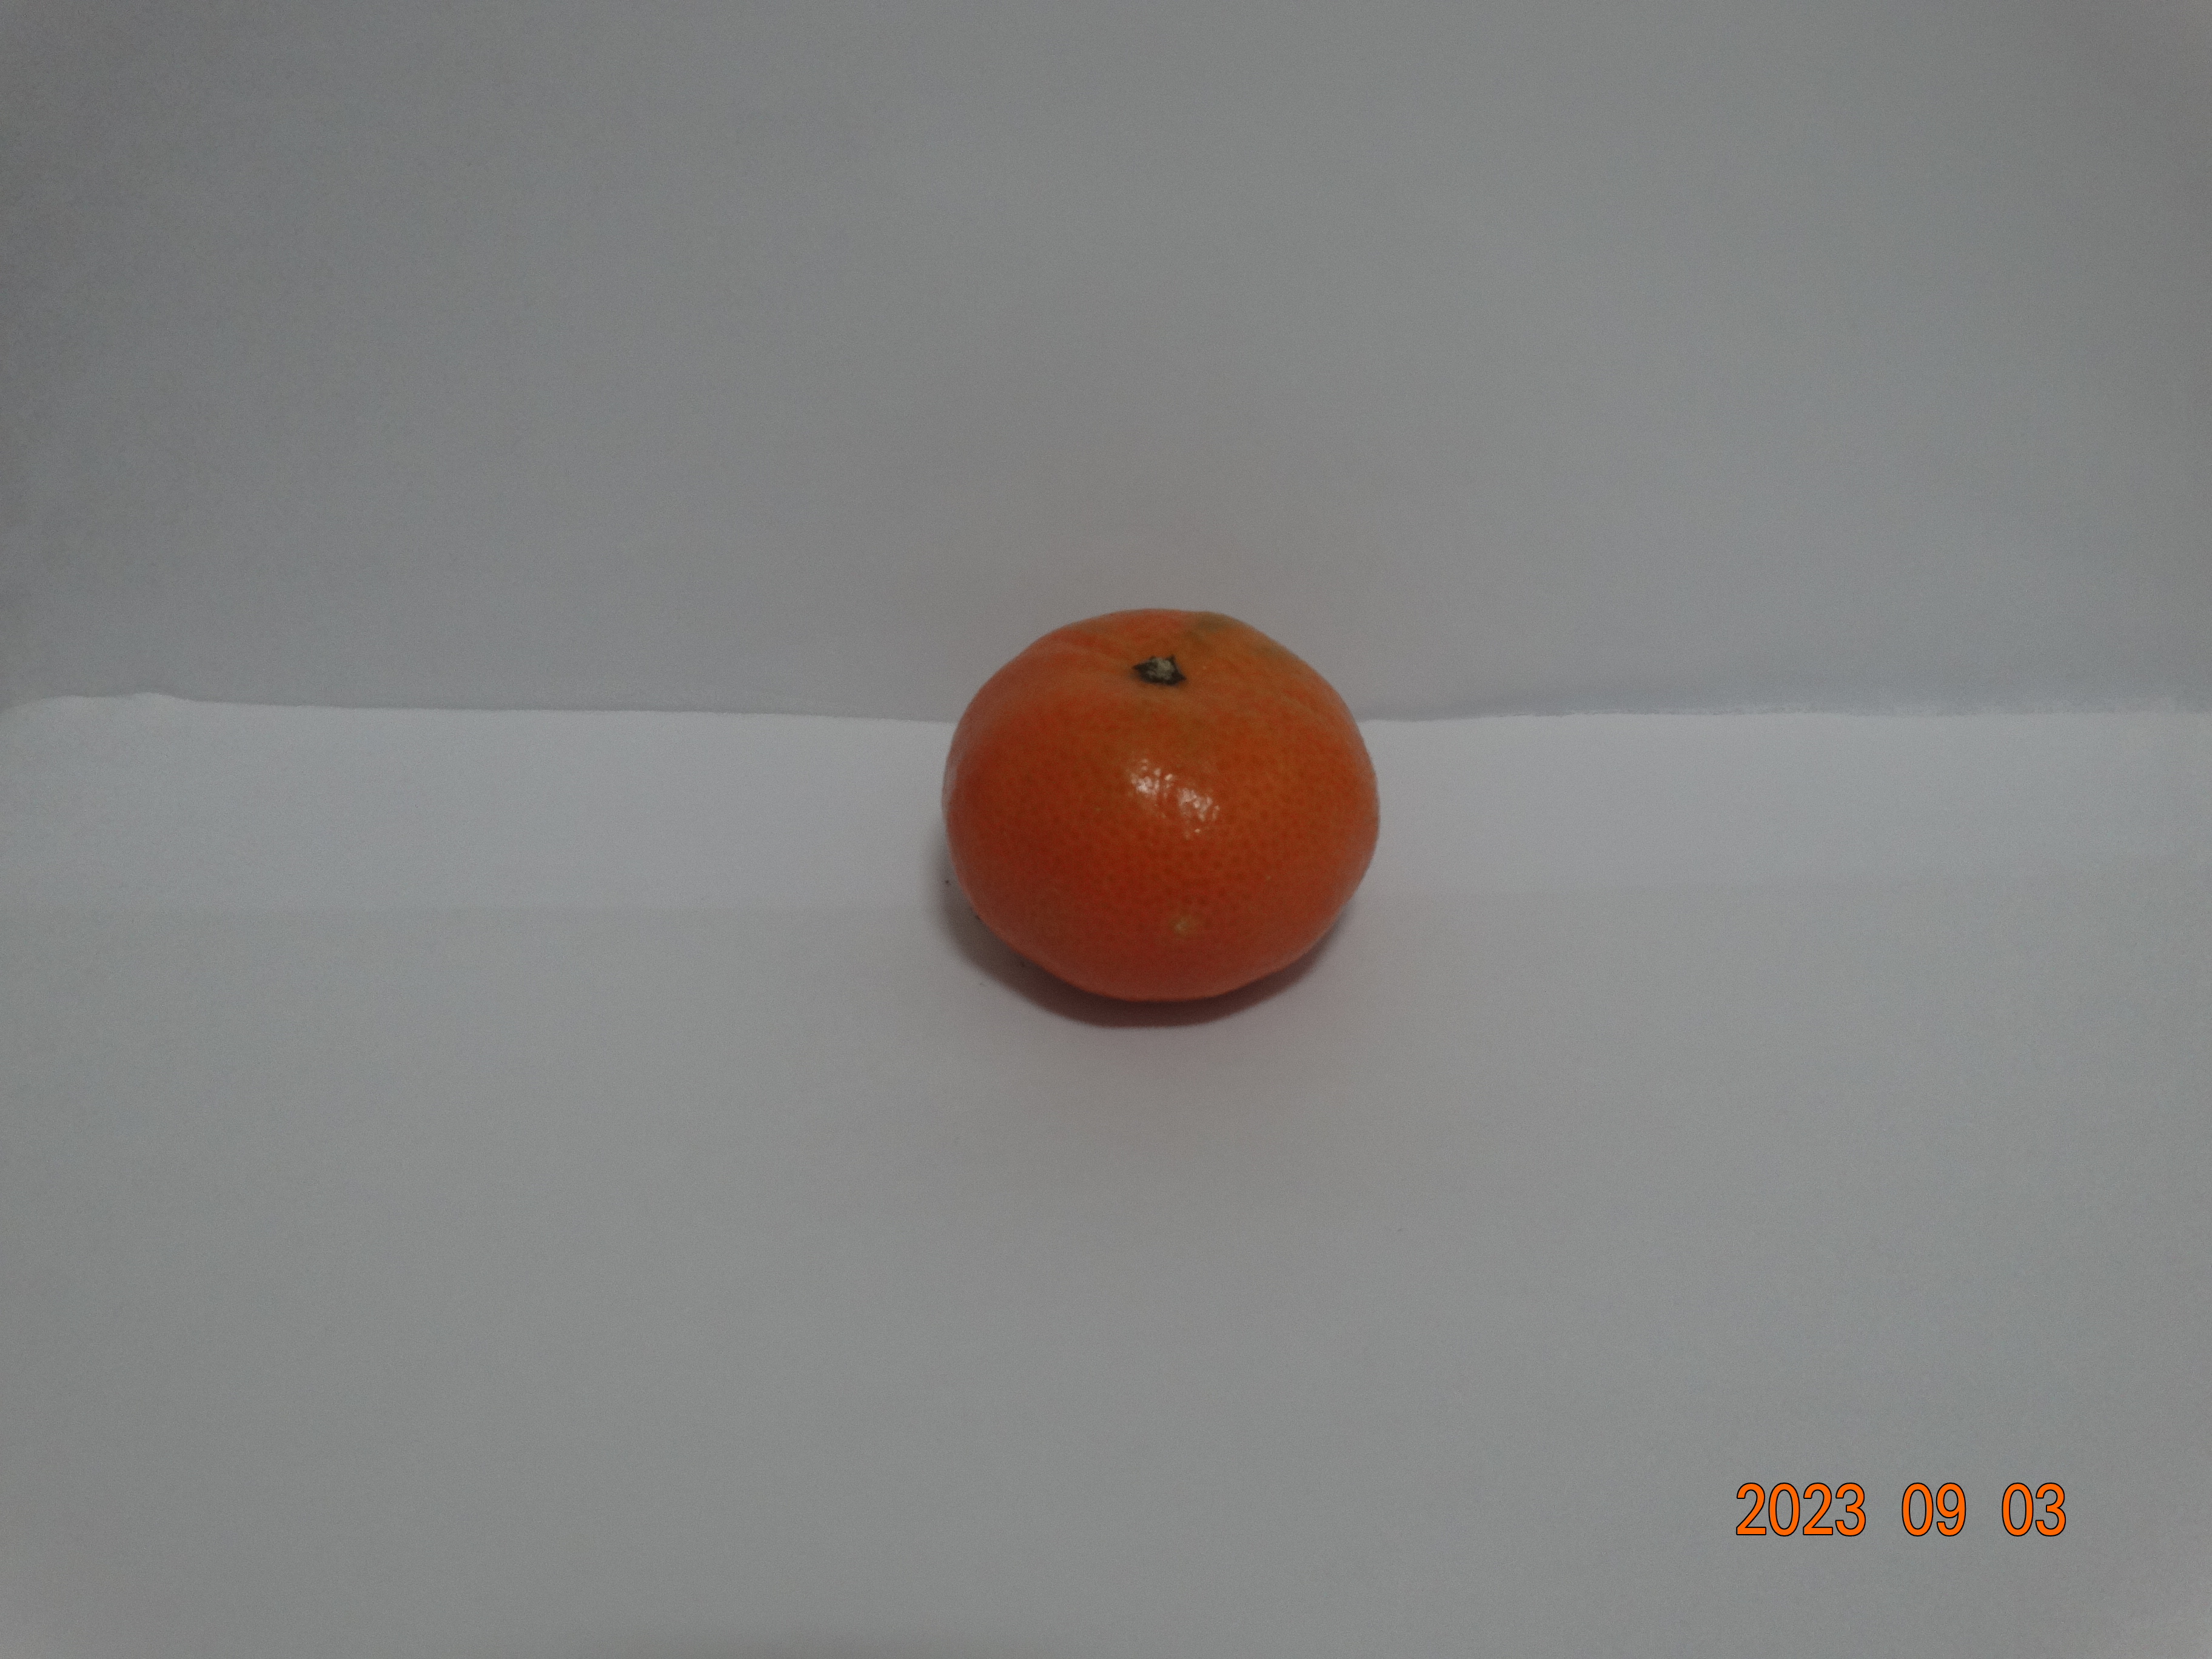
Citrus fruit variety: tangerine